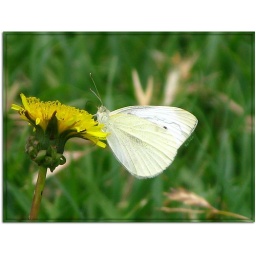
You can chase a butterfly all over the field and never catch it.